Prince George of Kartli

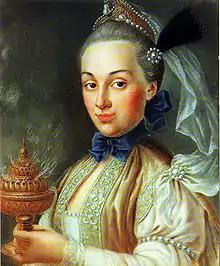
George's wife Maria, née princess Dolgorukova

George, Prince of Georgia ("Giorgi Batonishvili"; , "Tsarevich Georgi Vakhtangovich Gruzinsky") (August 2, 1712 – December 19, 1786) was a Georgian royal prince and a general in the Russian service.